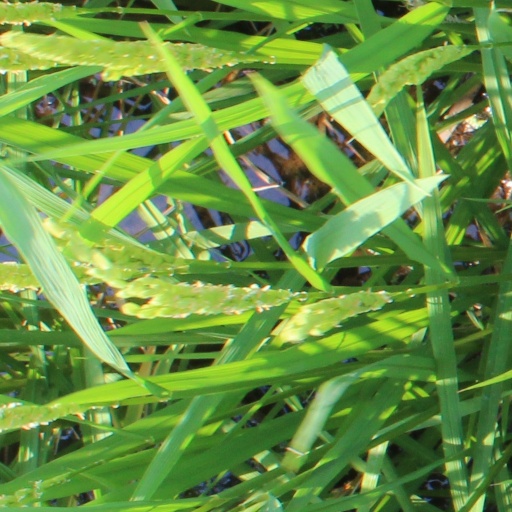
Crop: rice